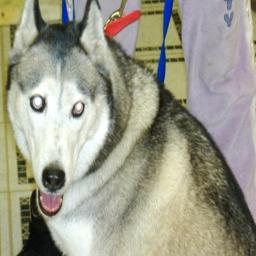
Animal: dogs